1981 Panamanian Air Force Twin Otter crash

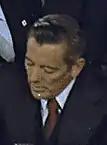
Omar Torrijos was among the dead of the crash.

After recovering the bodies, investigations were begun by Panamanian authorities and the FBI. Initially, investigators had some information about circumstances at the time of the accident: